Selina Kyle (Gotham character)

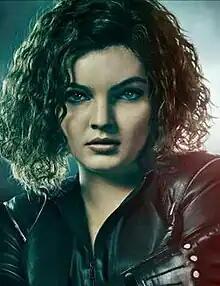
Camren Bicondova as Selina Kyle in "Gotham"

Selina Kyle, nicknamed "Cat", is a fictional character on the Fox TV series "Gotham". Based on the DC Comics character of the same name who goes on to become Catwoman, Selina is a morally ambiguous street thief who becomes an ally and later love interest to Bruce Wayne, the orphaned son of Thomas and Martha Wayne. Camren Bicondova portrays Selina Kyle for the majority of "Gotham"s run, but is replaced by Lili Simmons as an adult in the series finale.